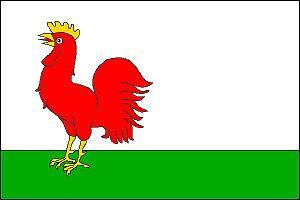
Háj u Duchcova est une commune du district de Teplice, dans la région d'Ústí nad Labem, en Tchéquie. Sa population s'élevait à 1 208 habitants en 2018.